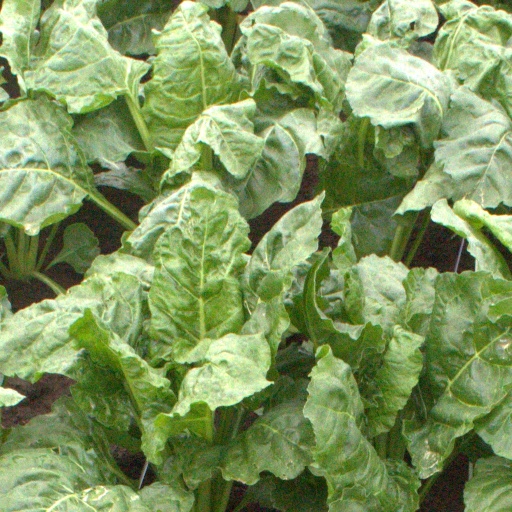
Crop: sugar beet